Ahmed Amir

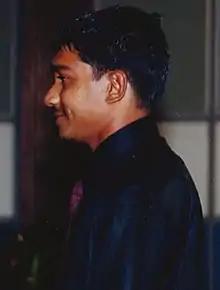
Amir receiving the National Award of Recognition, 2000

Ahmed Amir was born and raised in the "Amir family" which also includes Ibrahim Amir and Fazeela Amir. Ahmed Amir's very first appearance in as a music artist was at the age of 11 years, in 1983. He performed as a member of the 'Pluto Band' as a vocalist and guitarist. Together with Ahmed Amir, the now well known Maldivian singer Abdul Sameeu had also performed as a member of this Pluto Band.